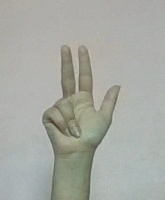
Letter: al